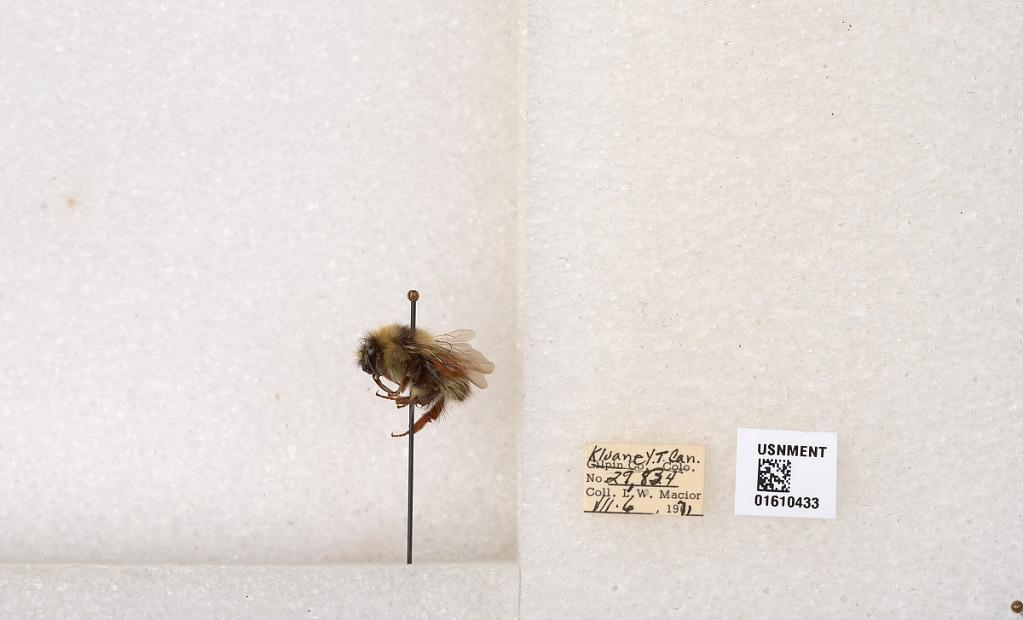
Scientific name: Bombus (Pyrobombus) sylvicola Kirby
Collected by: L. Macior
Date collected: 1971-7-6
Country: Canada
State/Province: Yukon Territory
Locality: Kluane National Park and Reserve
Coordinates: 60.7493, -139.504